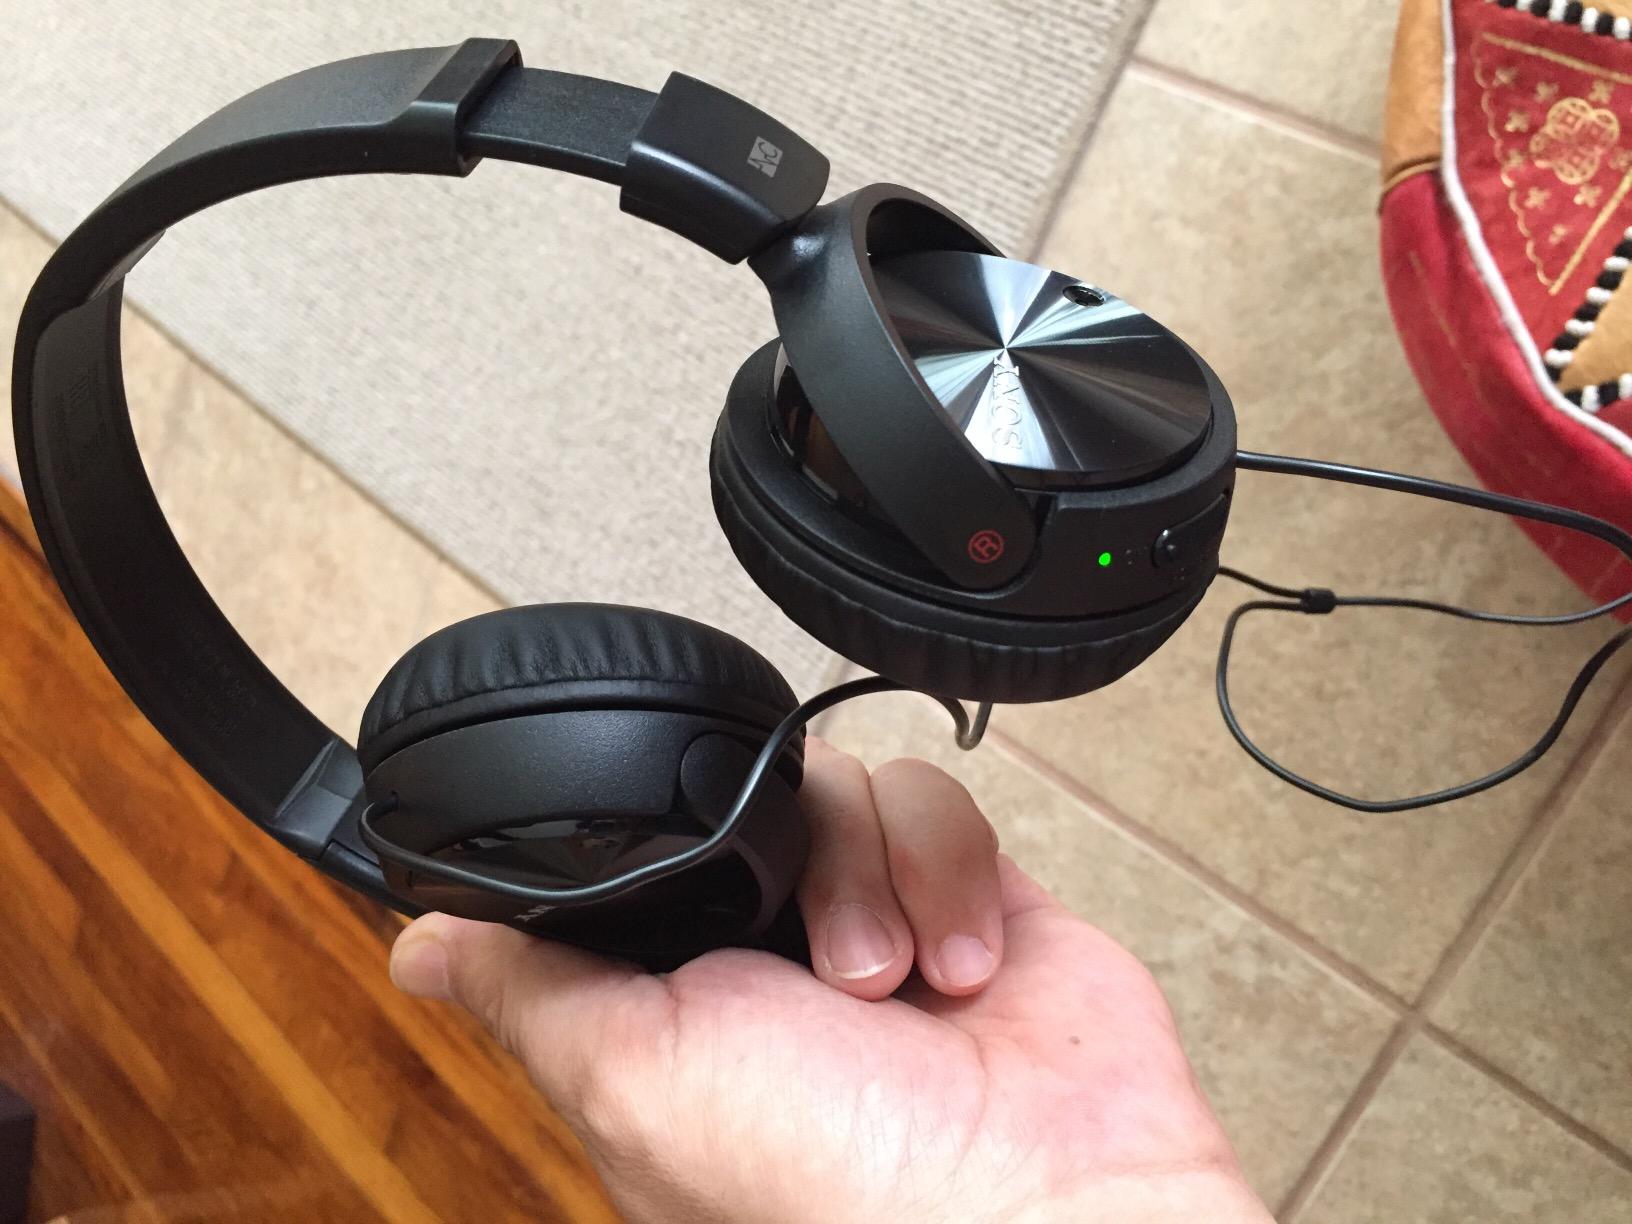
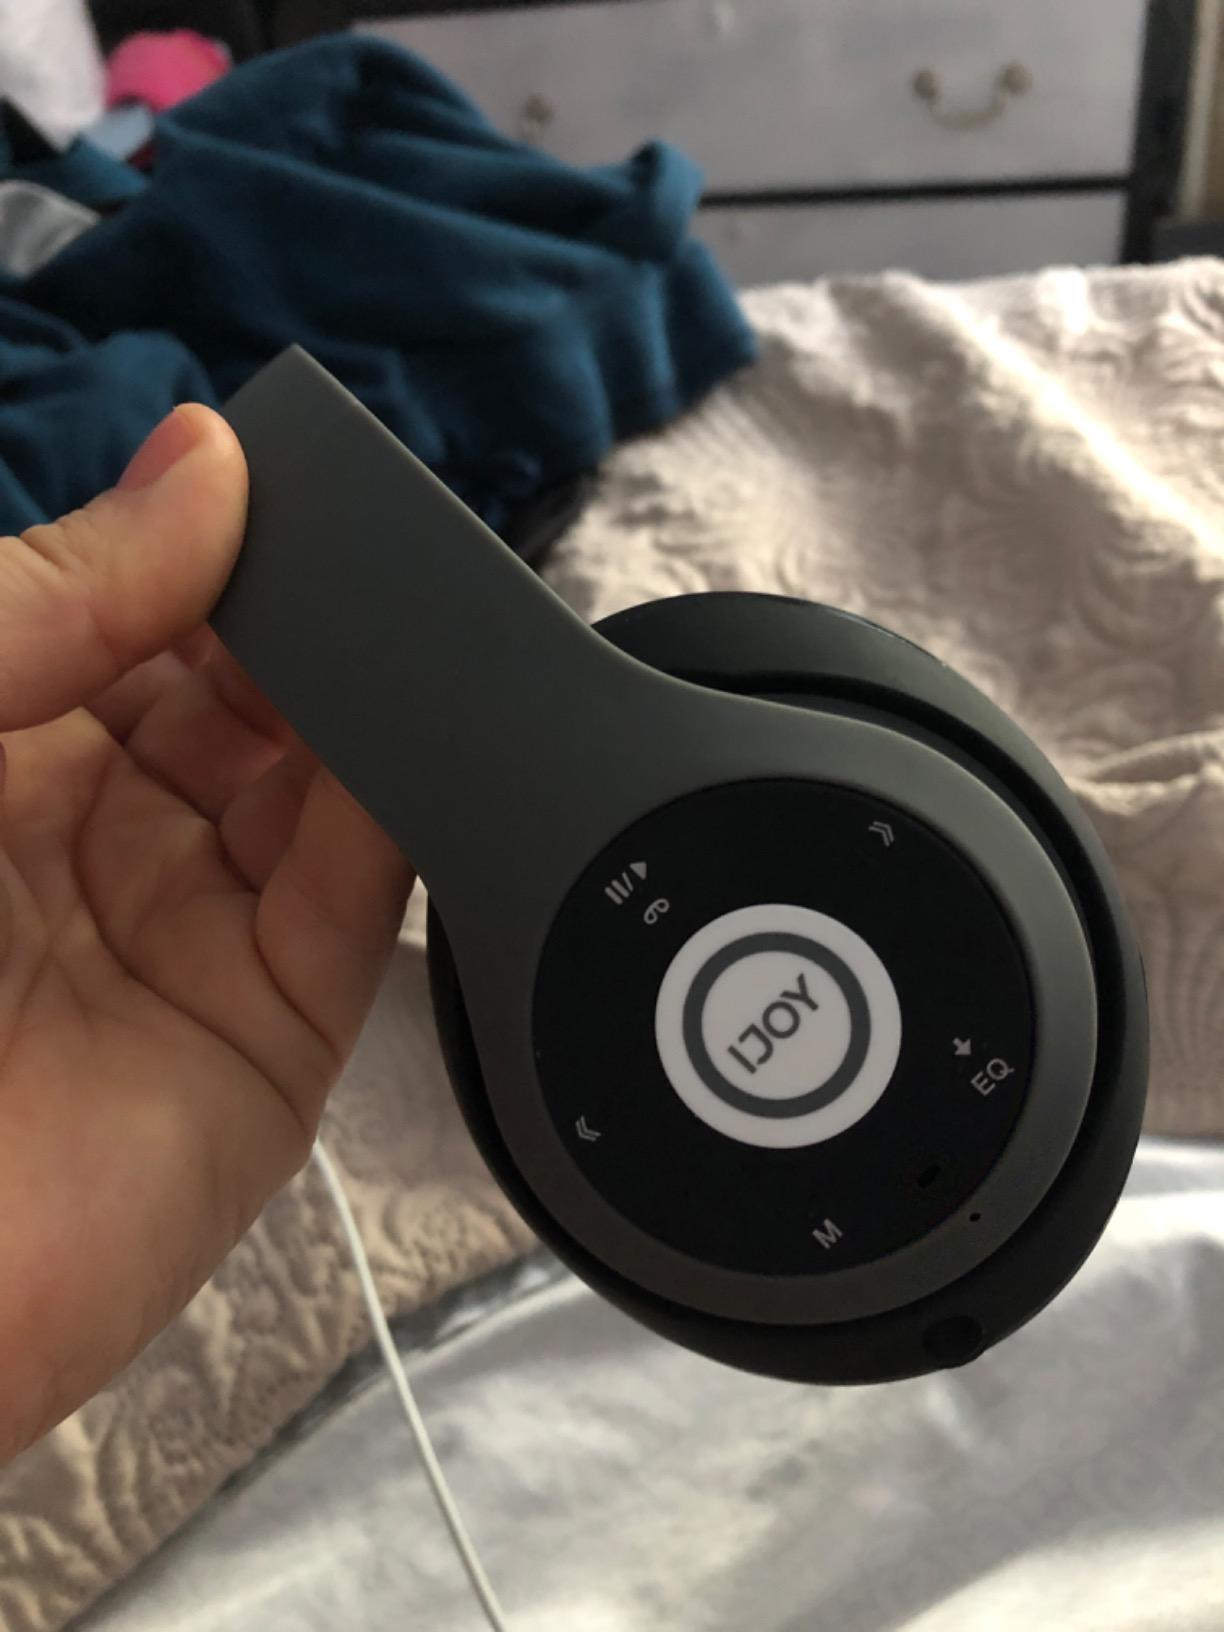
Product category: headphones
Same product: no